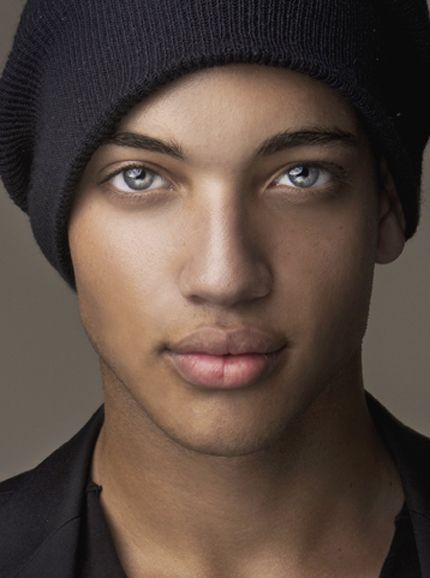
Portrait style: Real Portrait